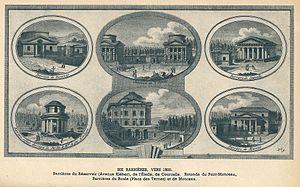
Six barrières de Paris (Seine, France) en 1800
Les barrières de Paris sont de trois sortes :